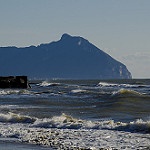
Label: sea